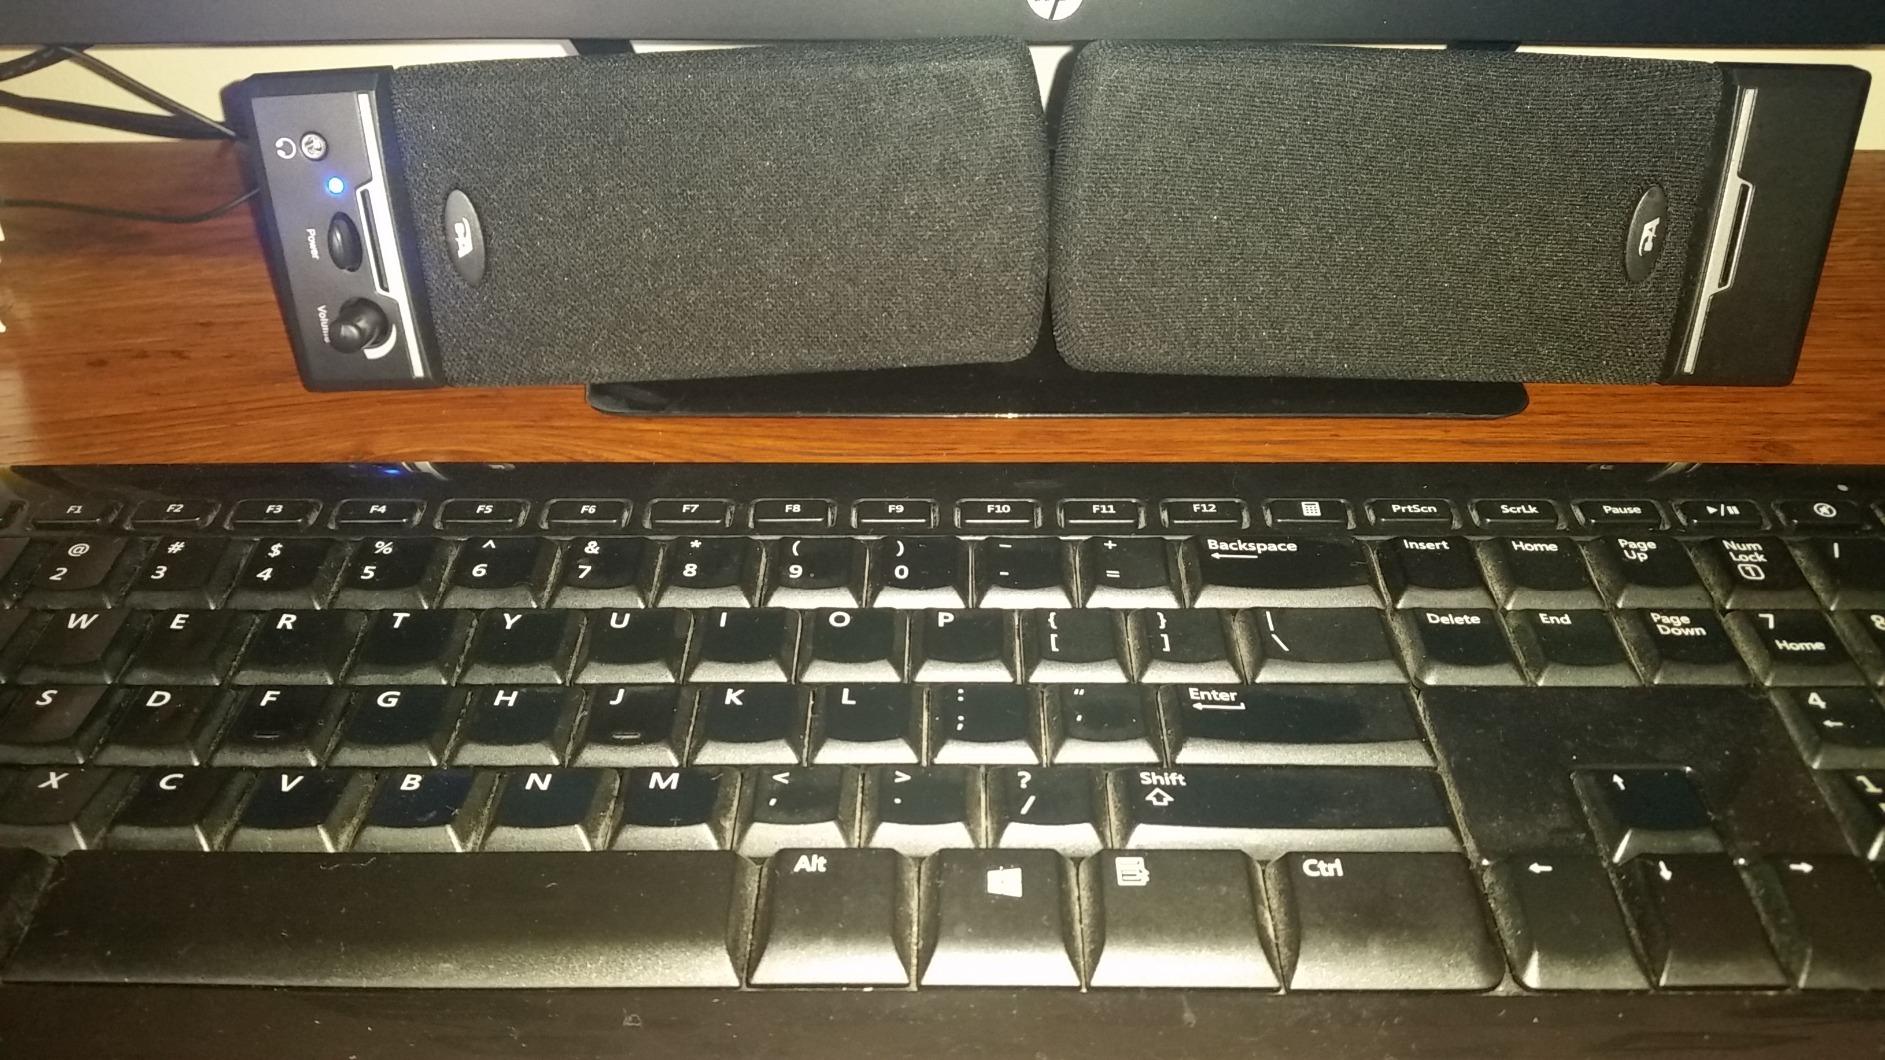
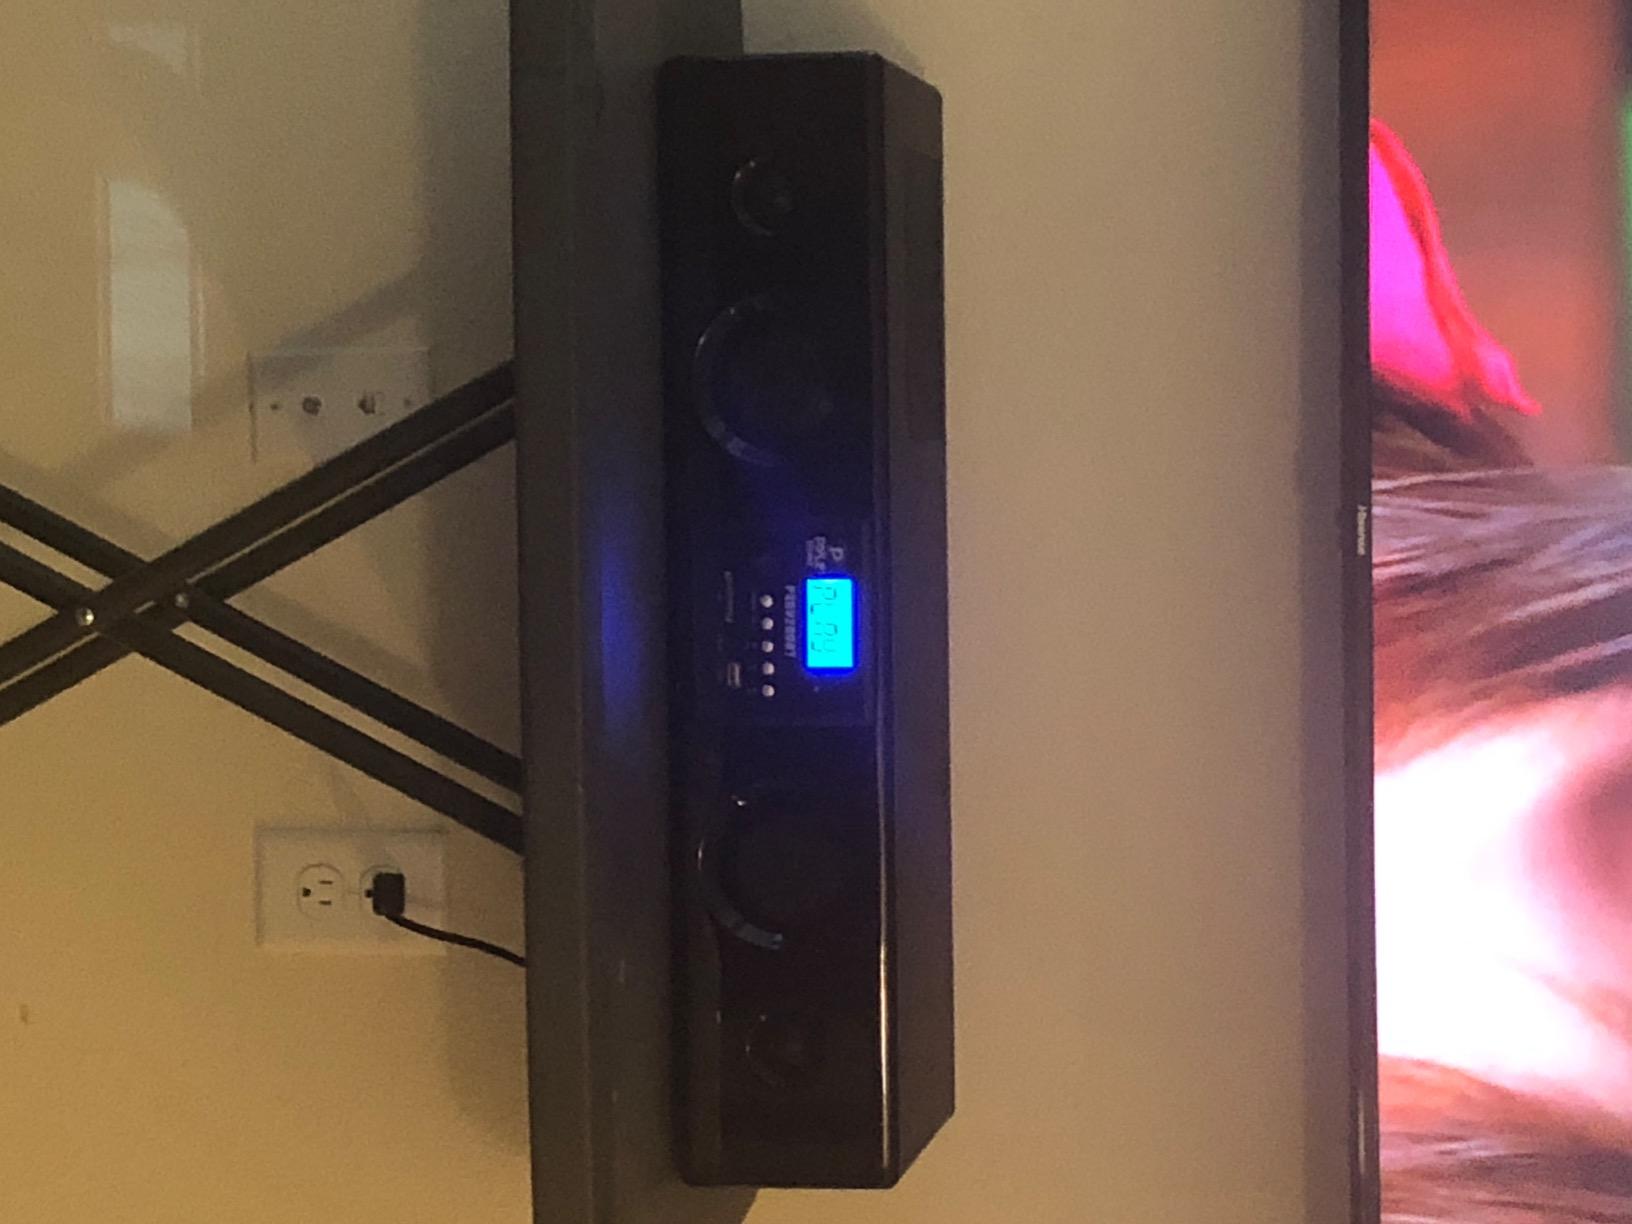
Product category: speaker
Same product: no